Thompson/Center Arms

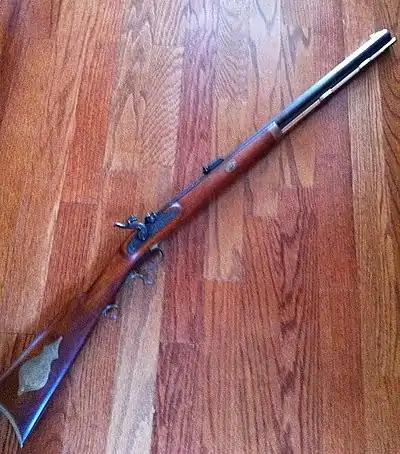
TC Hawken percussion rifle

The Encore was released in 1998. The Encore uses a different trigger mechanism, designed to be stronger than the original Contender's and to make the break-action easier to open. The Encore uses a considerably larger and stronger frame than the Contender, and accordingly, is found in over 86 cartridges - ranging from .22 Hornet to the huge .416 Rigby. There has even been one pistol-length stainless barrel made in .600 Nitro Express. The Encore barrel list also includes shotgun barrels in 28, 20, and 12 gauge, and muzzleloading barrels in .45, .50 caliber, and 12 gauge using #209 shotgun primers. In 2007, Encore rimfire barrels became available in 22 LR and 17 HMR, featuring a unique monoblock design that required no alteration to the frame assembly.